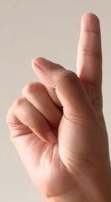
ASL sign: 1